Ren Xiong

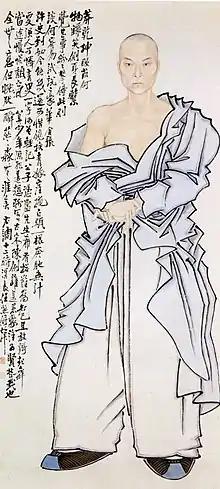
Ren Xiong's self-portrait

Ren Xiong (courtesy name: Weichang 渭長, also known as Xiangpu 湘浦; art name: Bushe 不捨; July 19, 1823 – November 23, 1857) was a Chinese painter from Xiaoshan, Zhejiang, active during the late Qing dynasty. Ren belonged to the Shanghai School in Chinese painting and is known for his bold and innovative style. His paintings significantly influenced the Shanghai School and modern Chinese painting.